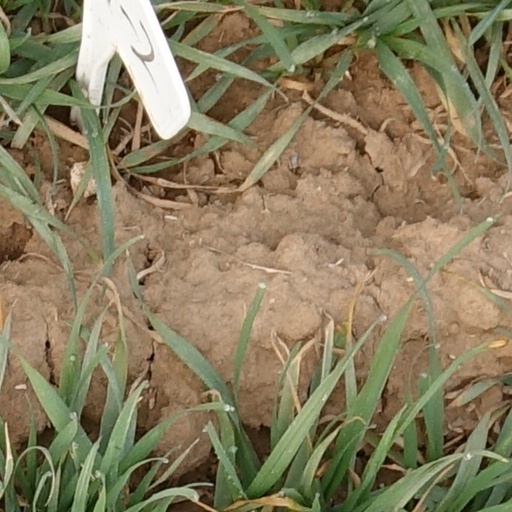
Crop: wheat